Nazi Love Camp 27

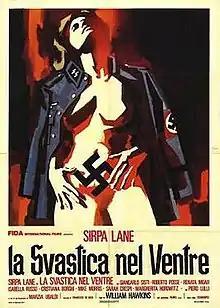
Italian promotional poster

Nazi Love Camp 27 (Italian: La svastica nel ventre) or "The Swastika on the Belly" is a 1977 Italian Nazi exploitation film by Italian director Mario Caiano and starring Finnish actress Sirpa Lane. In between brutal depictions of a brothel in a concentration camp and a high-class brothel for leading Nazis, the film partially focuses upon the Lebensborn program and, albeit being generally categorized among erotic films, it is one of the few Nazisploitation films to contain scenes that have been considered hardcore pornography.